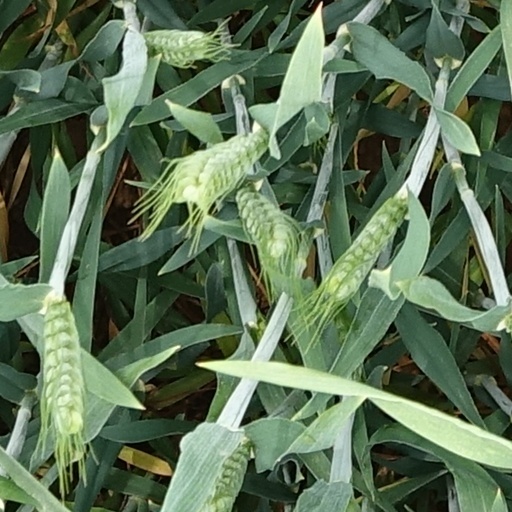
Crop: wheat